Coriocella hibyae

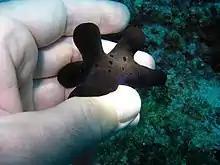

Although it has a shell, the shell is hidden within folds of the mantle, and overall the creature looks more like a sea slug than a snail, but in situ its external appearance resembles that of a sponge, which makes it difficult to spot underwater.